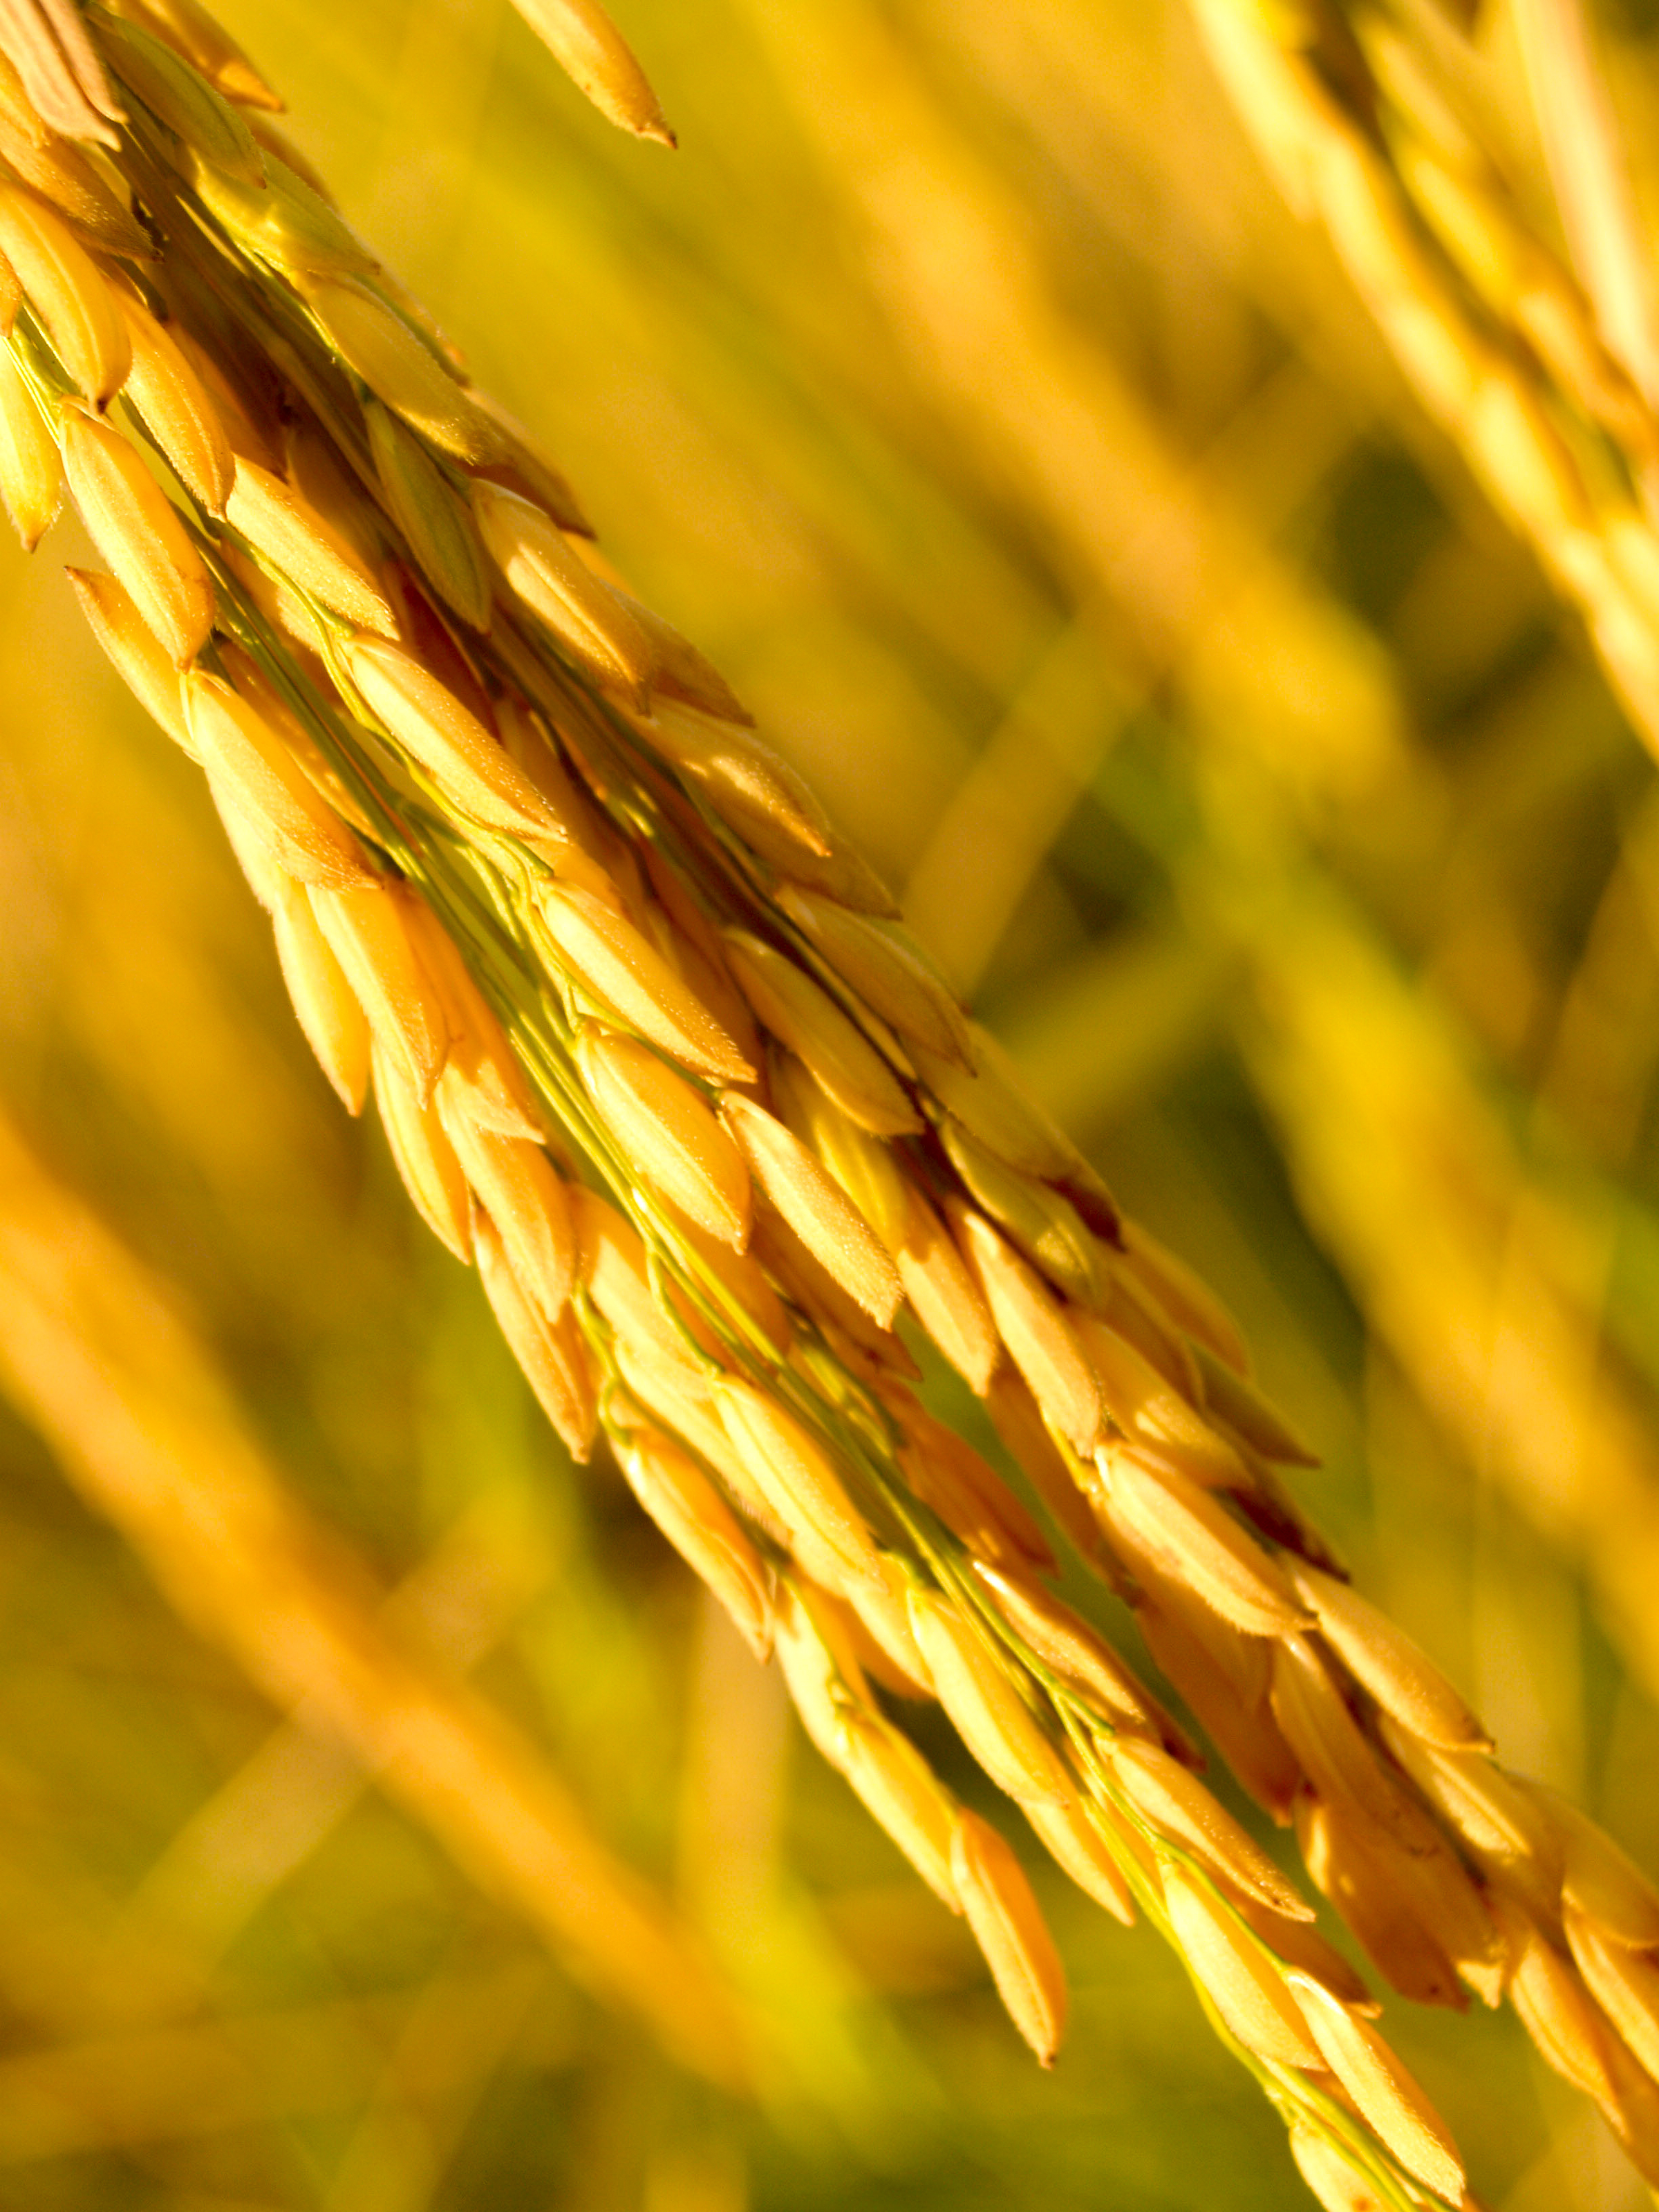
field, nature, green, rice, plant, agriculture, crop, food, golden, asia, grass, harvest, plantation, yellow, paddy, season, farm, ripe, background, cereal, asian, autumn, rural, growth, farmland, thailand, grain, organic, seed, brown, grass family, close up, food grain, macro photography, wheat, emmer, rye, sunlight, commodity, plant stem, computer wallpaper, poales